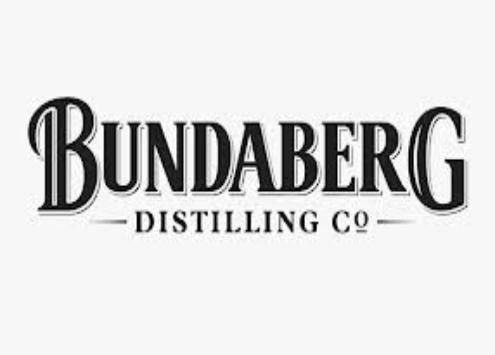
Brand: Bundaberg
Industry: Food